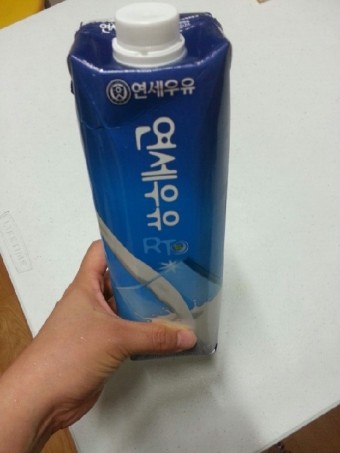
Label: paper